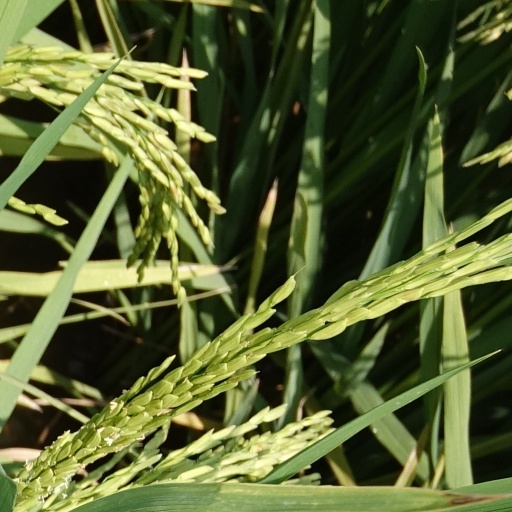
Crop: rice